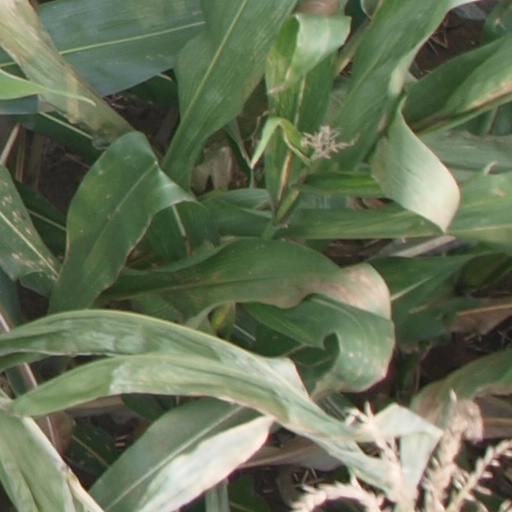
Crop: maize; corn